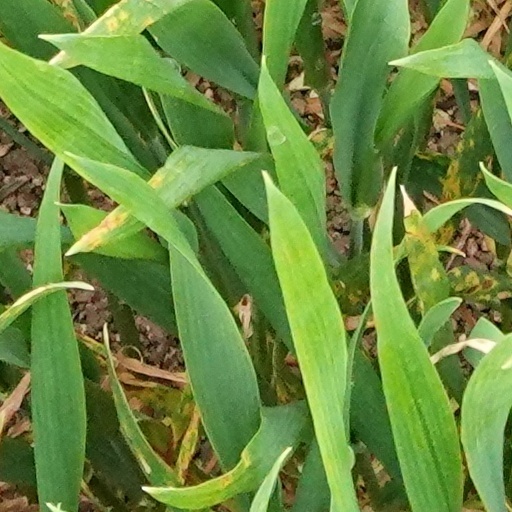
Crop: wheat